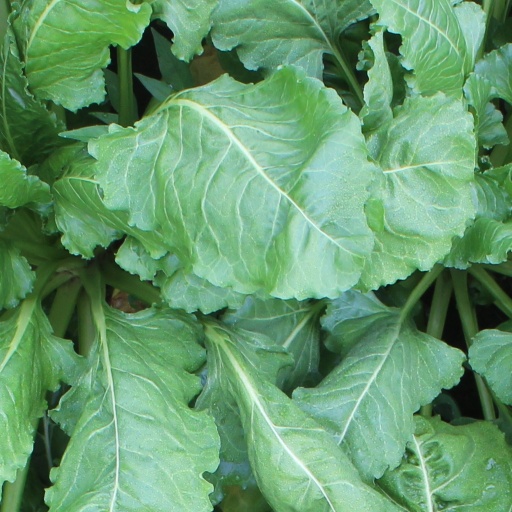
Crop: sugar beet